Borders (retailer)

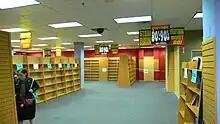
Empty shelves inside the Second Avenue (Manhattan) Borders store in New York City

On February 16, 2011, the company announced that it had filed for Chapter 11 bankruptcy protection, listing $1.275 billion in assets and $1.293 billion in debts in its filing. The company also announced the liquidation and closing of 226 stores. Two private-equity firms, The Gores Group and Najafi Companies, expressed interest in purchasing half of the remaining Borders Group stores.